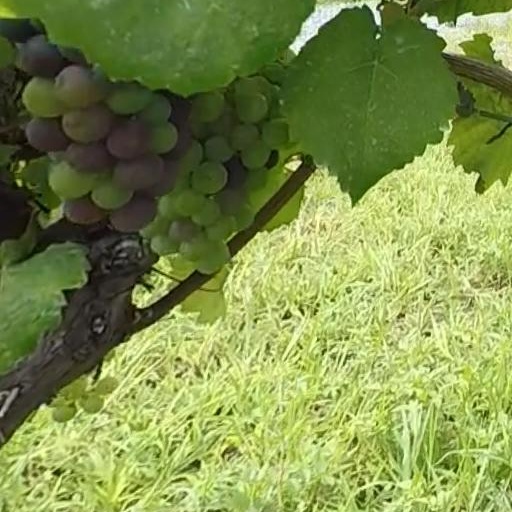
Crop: grape